Chloe Alper

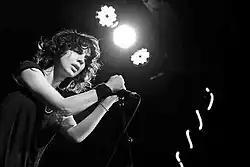
Alper performing with Pure Reason Revolution

Alper then joined Reading-based band The Sunset Sound, which eventually became Pure Reason Revolution, contributing vocals, picking up the bass guitar later after the previous bassist left. Alper also plays keyboards, including a midi sample-triggering keyboard during live performances. In shows in 2010 and 2011 she also played an Epiphone SG guitar on certain tracks.